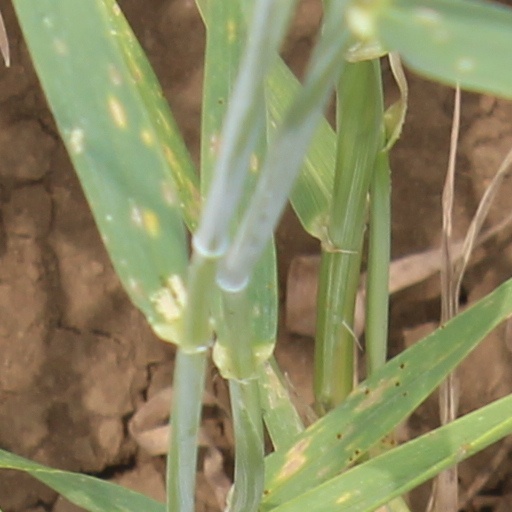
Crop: wheat